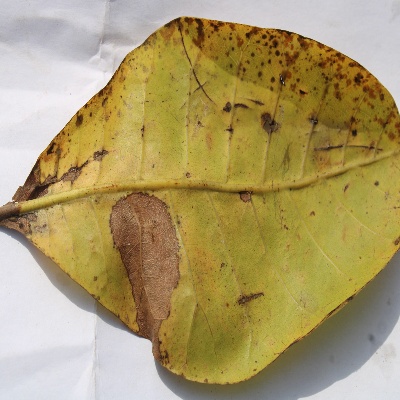
Crop: Cashew
Condition: anthracnose